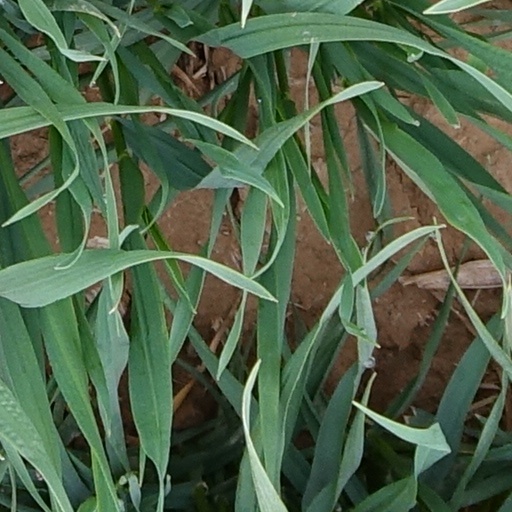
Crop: wheat